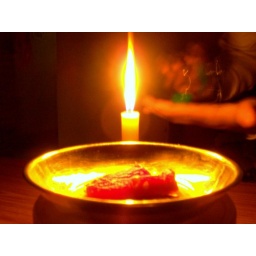
Candle light on breakfast table, this red thing in steel bowl is carrot (gajar ka murrabba)